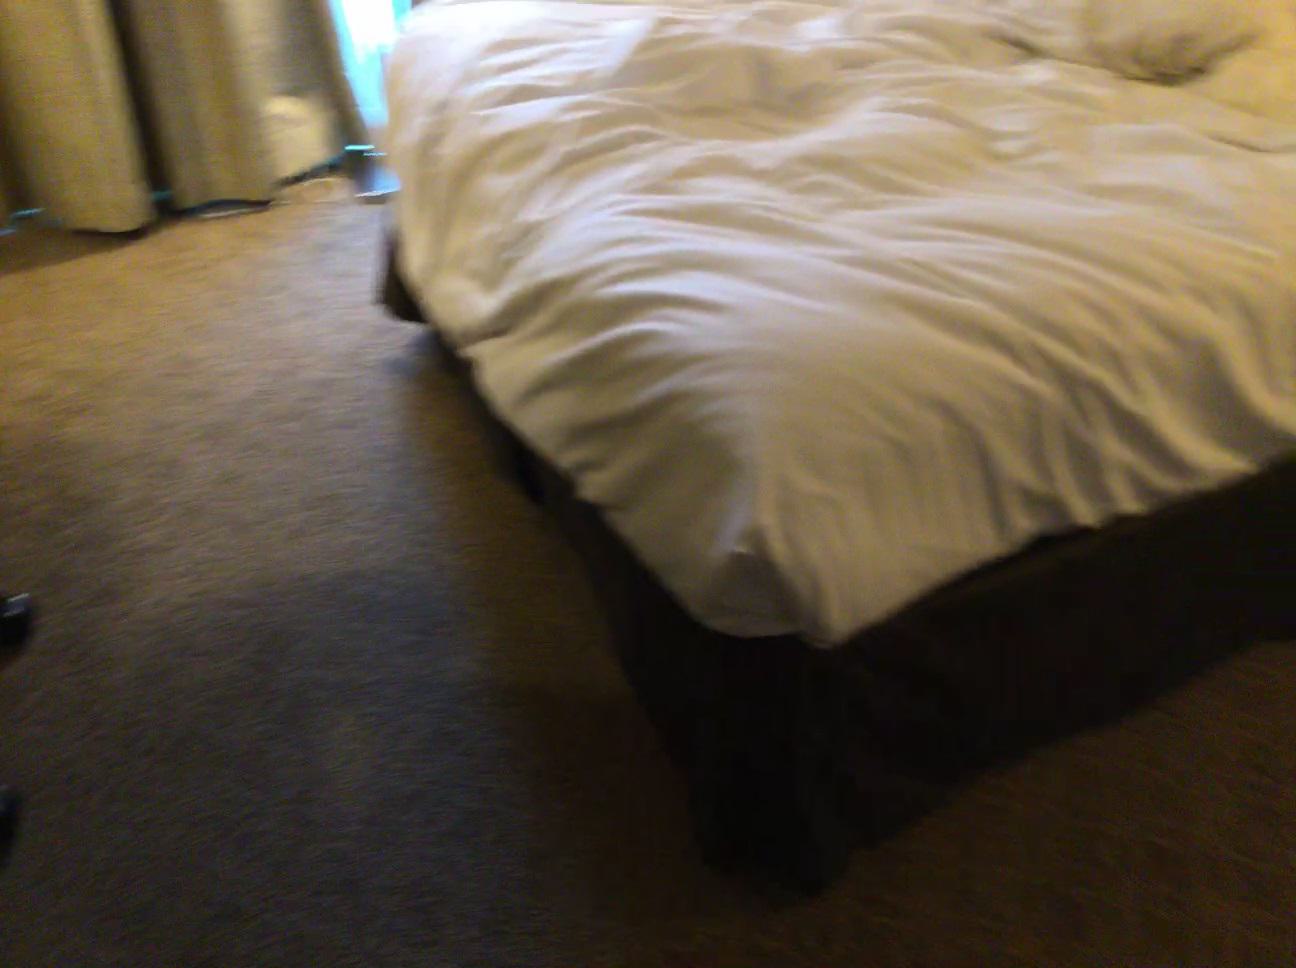
Question: In the image, there is the bed. Pinpoint several points within the vacant space situated left of the bed from the camera's perspective. Your final answer should be formatted as a list of tuples, i.e. [(x1, y1), ...], where each tuple contains the x and y coordinates of a point satisfying the conditions above. The coordinates should be between 0 and 1, indicating the normalized pixel locations of the points.
Answer: [(0.165, 0.973), (0.091, 0.937), (0.156, 0.906), (0.086, 0.873), (0.148, 0.844), (0.081, 0.815), (0.140, 0.789), (0.077, 0.762), (0.133, 0.738), (0.073, 0.714), (0.127, 0.691), (0.069, 0.669), (0.122, 0.649), (0.066, 0.628), (0.117, 0.608), (0.165, 0.591), (0.063, 0.590), (0.112, 0.572), (0.159, 0.555), (0.060, 0.555), (0.107, 0.538), (0.153, 0.523), (0.058, 0.522), (0.103, 0.506), (0.147, 0.492), (0.056, 0.492), (0.099, 0.477), (0.141, 0.463), (0.053, 0.463), (0.096, 0.449), (0.137, 0.436), (0.051, 0.437), (0.092, 0.424), (0.132, 0.411), (0.049, 0.411), (0.089, 0.400), (0.127, 0.387), (0.165, 0.376), (0.047, 0.387), (0.086, 0.376), (0.123, 0.366), (0.160, 0.354), (0.083, 0.354), (0.120, 0.344), (0.155, 0.334), (0.080, 0.335), (0.116, 0.324), (0.150, 0.314), (0.113, 0.306), (0.147, 0.296)]